Roderick Flanagan

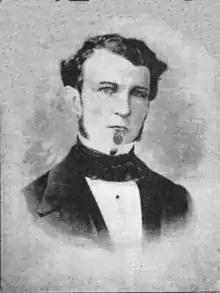
Frontispiece to "The Aboriginals of Australia" – "Engraved from a photograph in possession of the author's brother (Mr, E. F. Flanagan), taken in 1862"

He joined another Sir Henry Parkes paper, "The Empire" as a journalist. Parkes soon entered Parliament and was too busy to run his paper so he appointed Flanagan as Chief of Reporting Staff. Flanagan's poetry was published in "The Empire" and survives as it was collected by his brother Edward in 1887 and published as "Australian and Other Poems" in 1887.